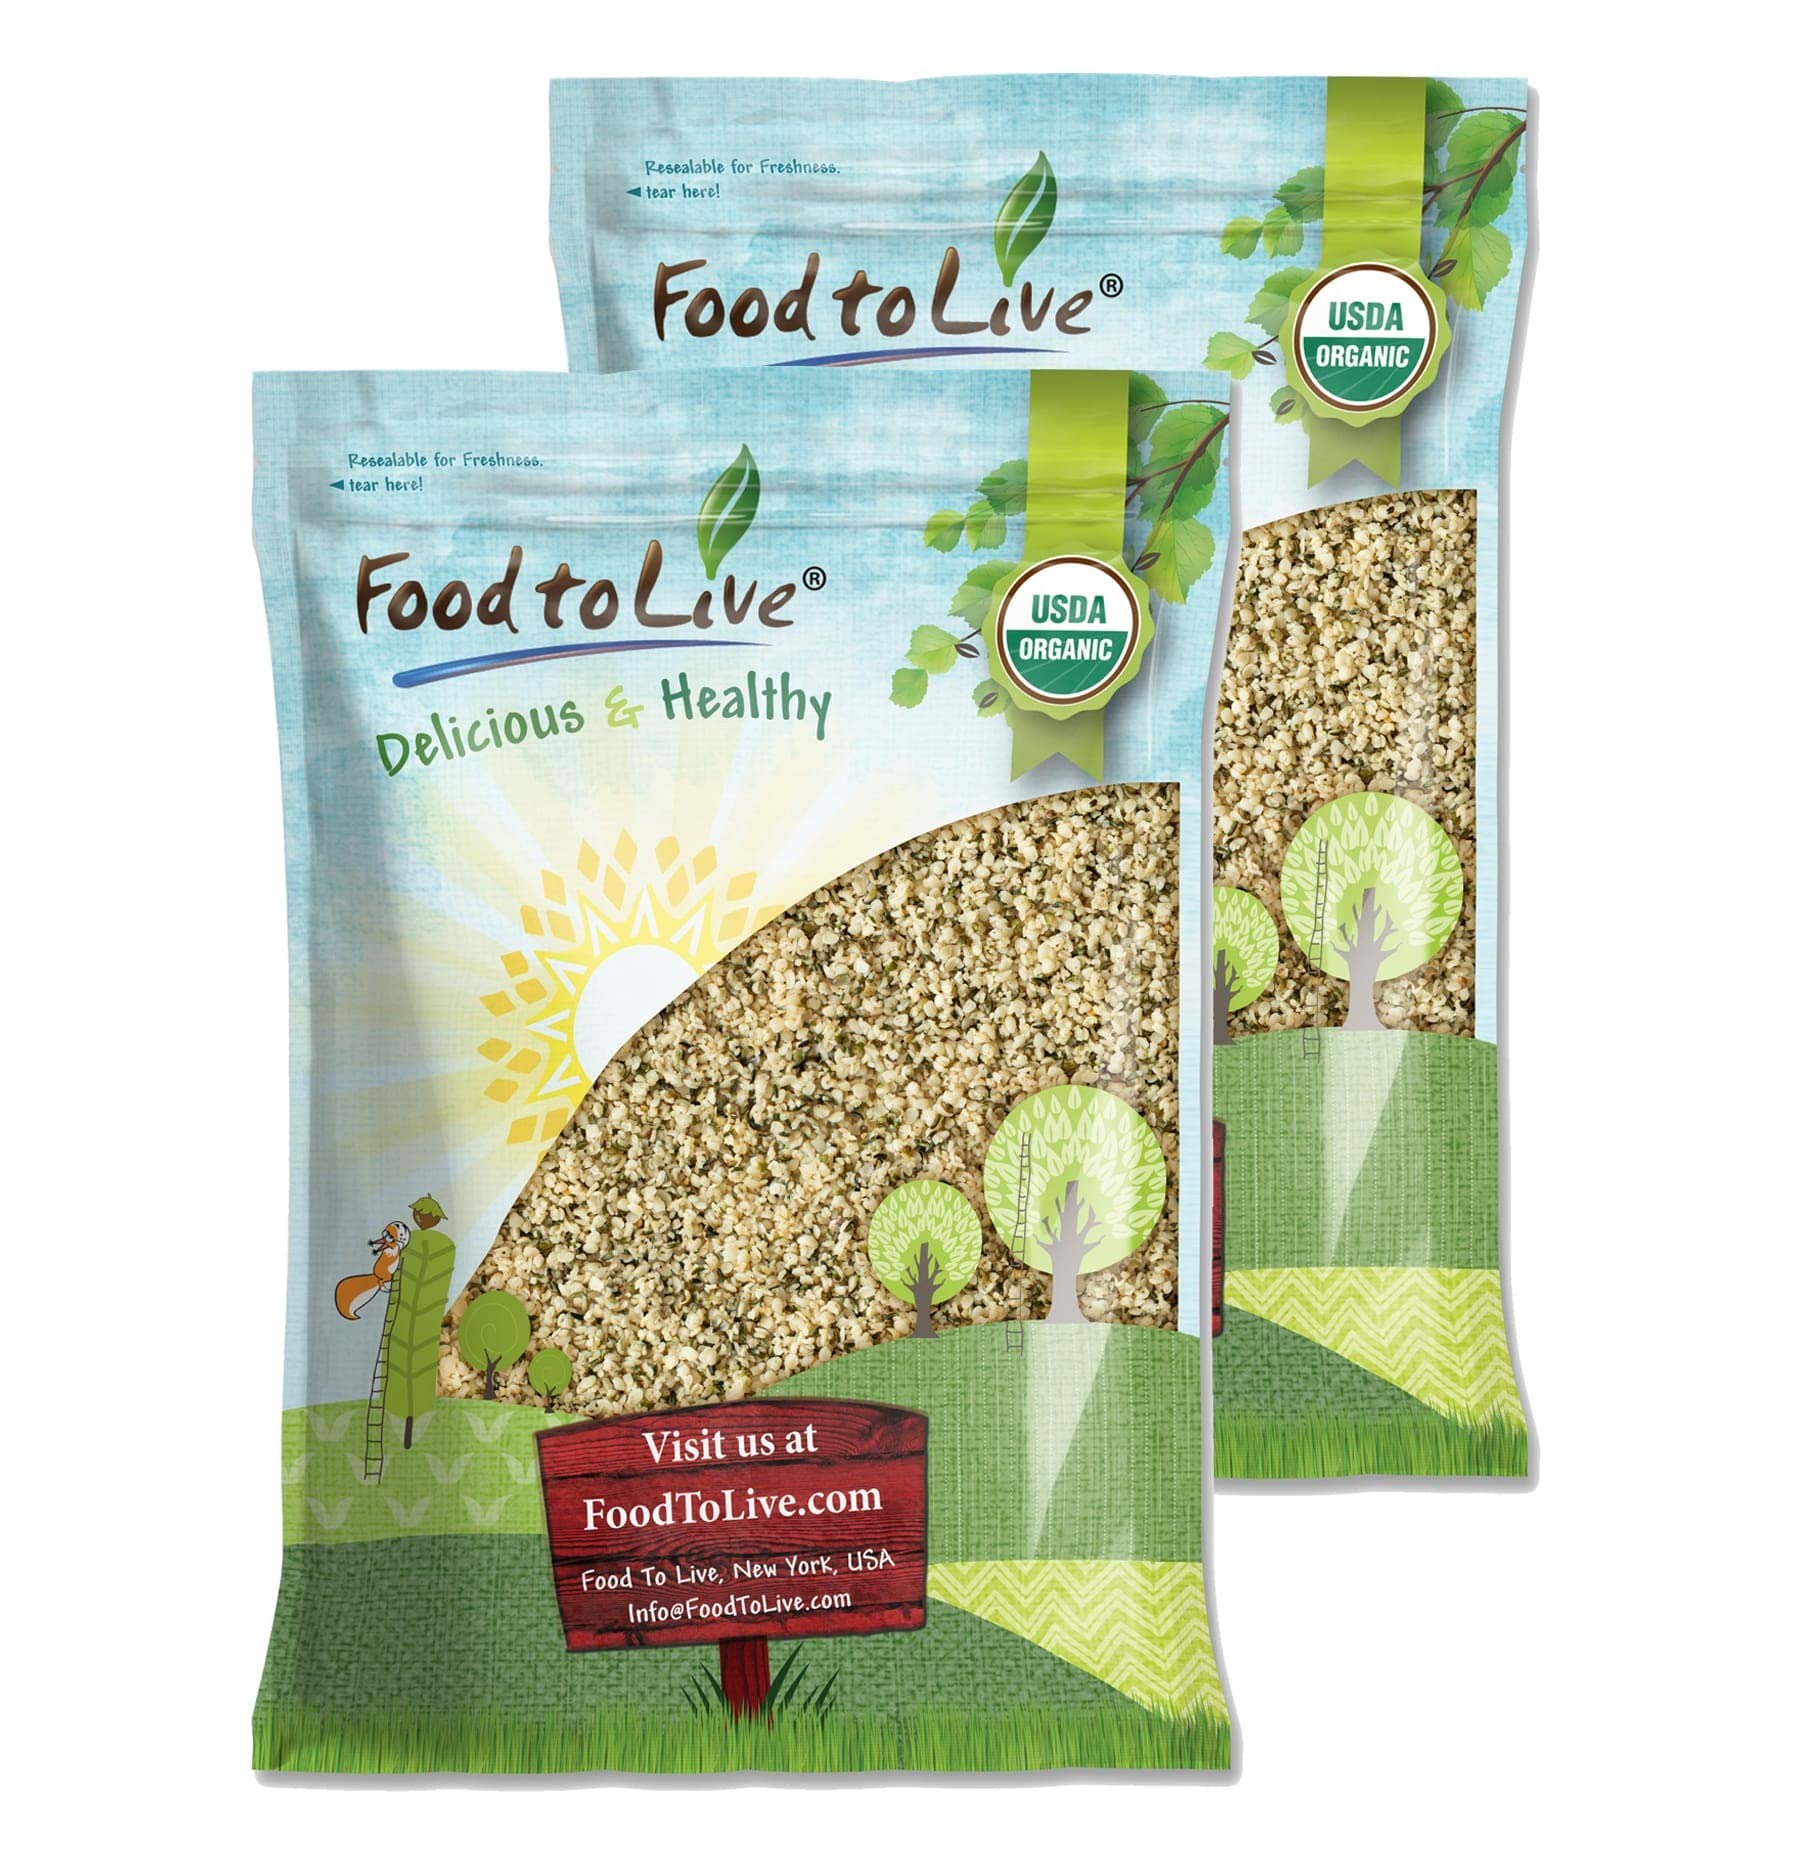
Item Name: Food to Live Organic Hemp Seeds, 18 Pounds – Non-GMO Raw Hearts, Hulled, Shelled, Kosher, Vegan, Bulk, Low Carb, Low Sodium, Good Source of Protein & Iron, Great for Oatmeal, Product of China
Bullet Point 1: ✔️NON-GMO, high-quality product rich in protein and a variety of essential minerals.
Bullet Point 2: ✔️Use them straight from the pouch to cook delicious meals without any extra preparation.
Bullet Point 3: ✔️Add these tasty organic hemp seeds to sauces, baking dough, marinades, and many other dishes.
Bullet Point 4: ✔️Food to Live Organic Hemp Seeds have a delicious nutty flavor you will definitely like.
Value: 288.0
Unit: Ounce

Price: 125.22